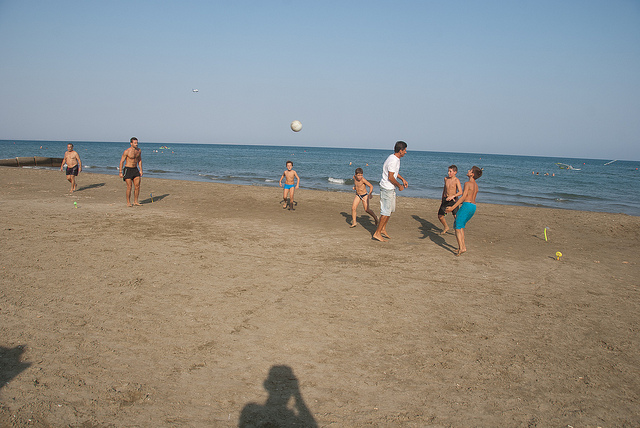
những người đàn ông đang chơi bóng đá cùng với những cậu bé ở trên bãi biển